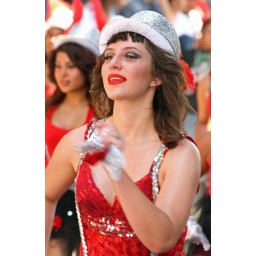
Woman in red with a silver hat